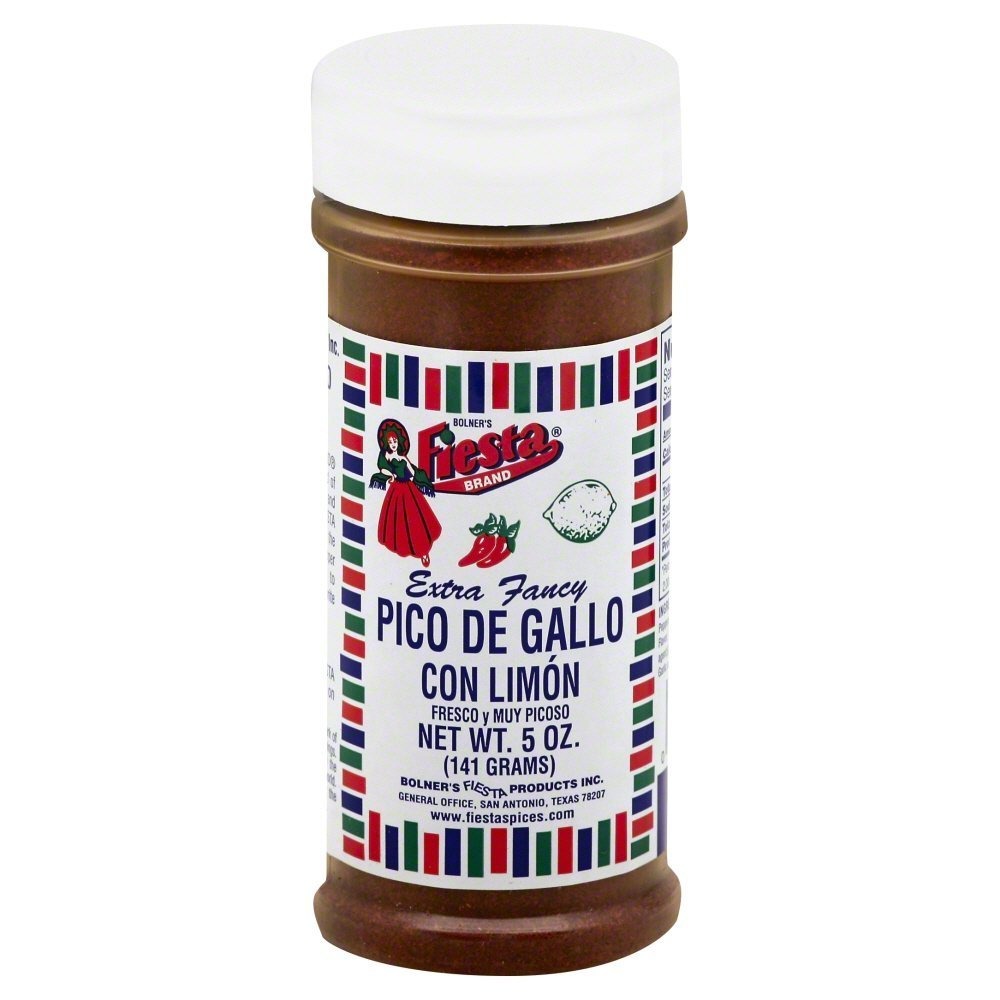
Item Name: Fiesta Ssnng Pico De Gallo Limon
Value: 2.0
Unit: Count

Price: 8.6